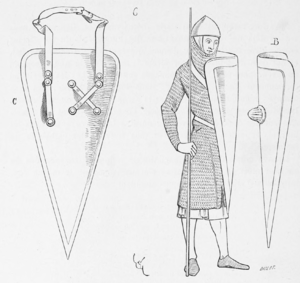
Dictionnaire raisonné du mobilier français de l'époque carlovingienne à la Renaissance - illustration Tome 5